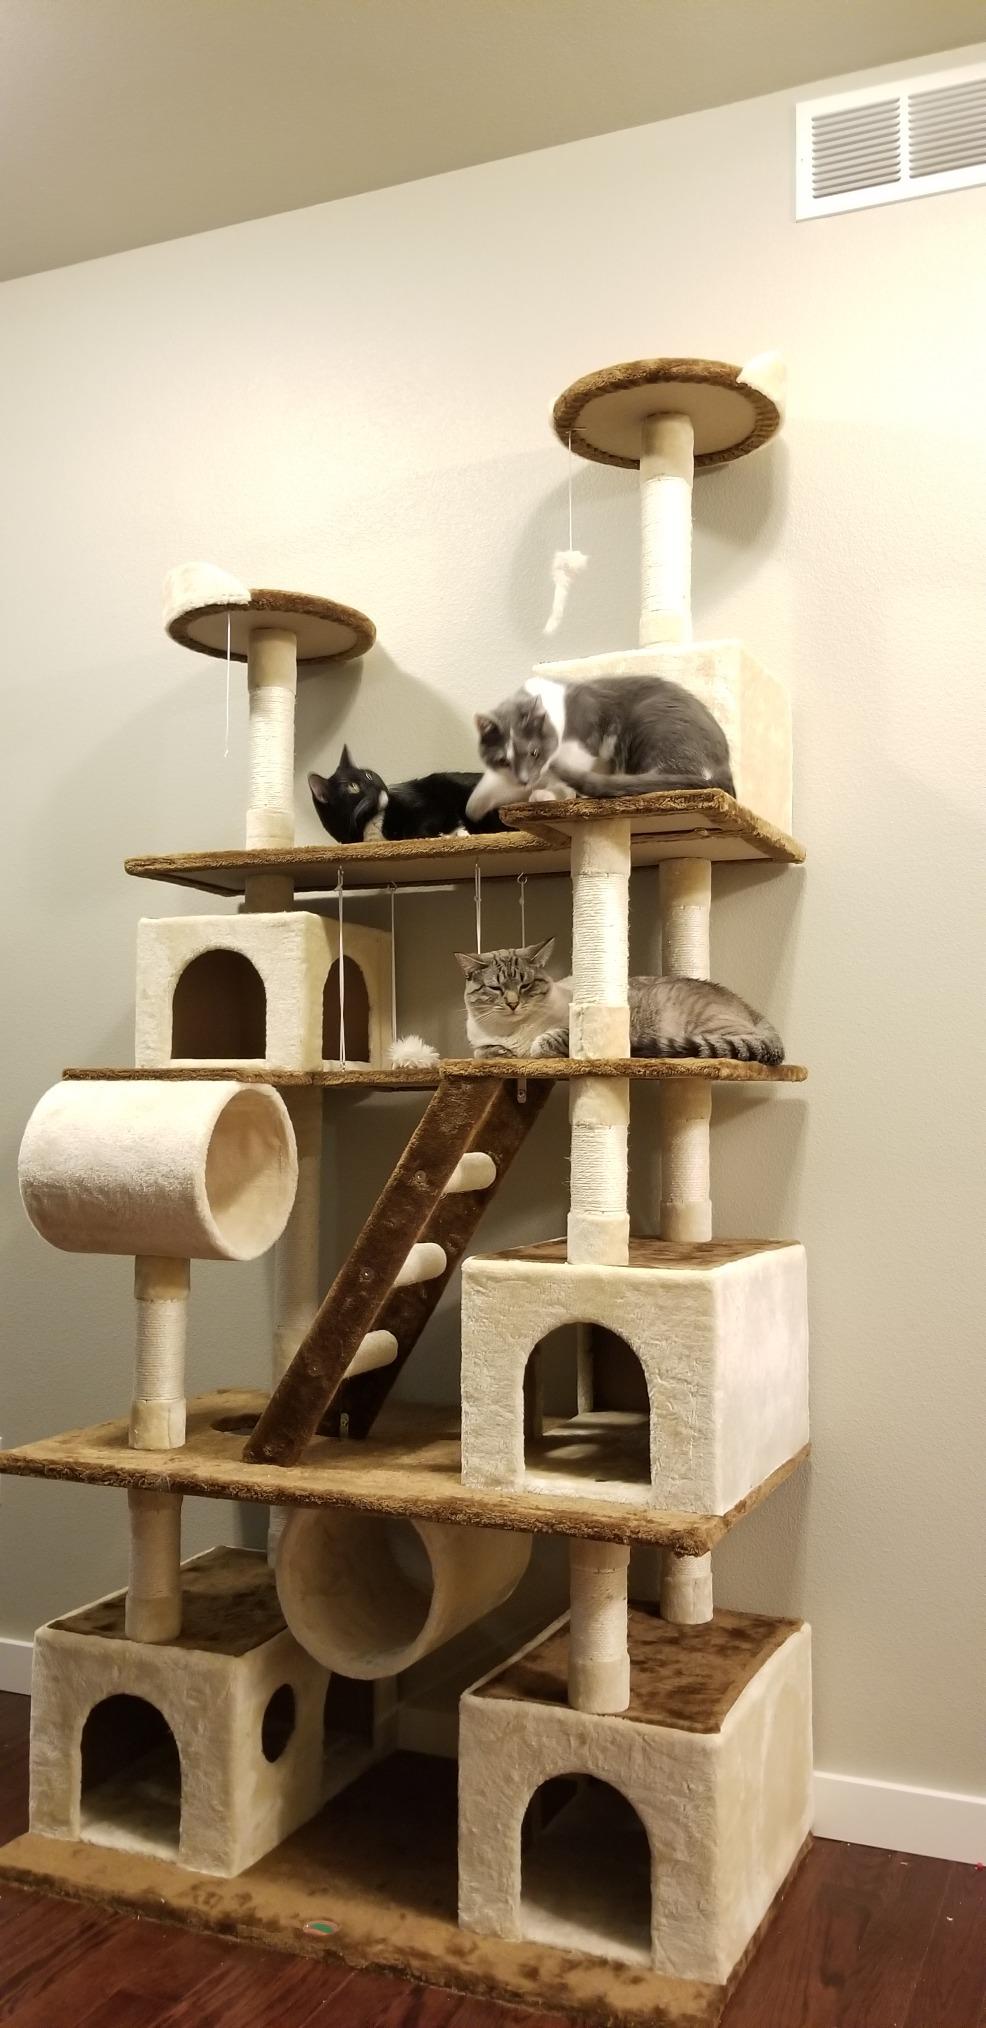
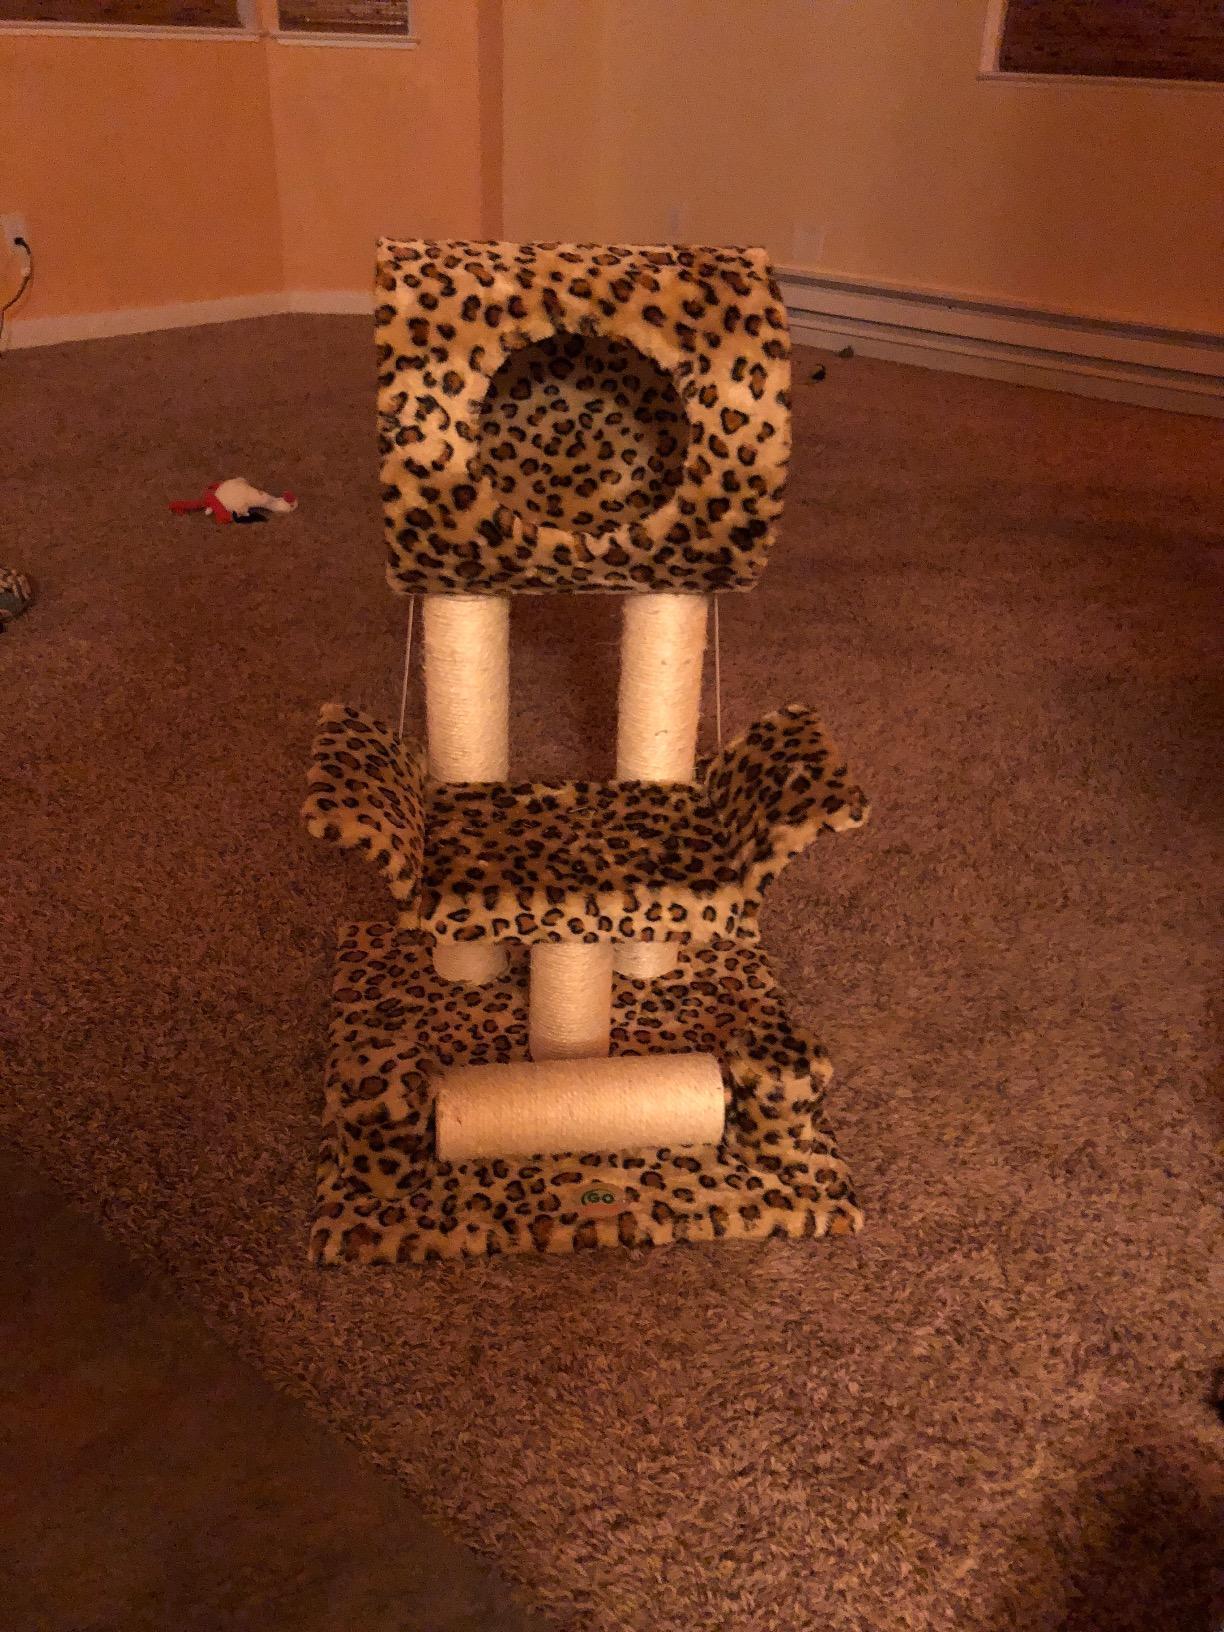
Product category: items_cat tree
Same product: no